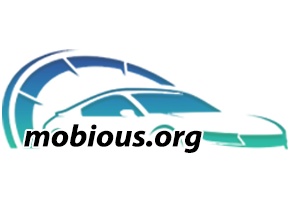
mobious.org record VIN Photos Delete 96h/7 24h
mobious.org report - Delete / wipe mobious.org history report: Complete removal of the car from the mobious.org database (photos + purchase price) Removal of the vehicle from mobious.org Removal of the page from google positioning and google pictures not guaranteed. Deleting history is permanent. The car will not appear on the mobious.org website Delivery time 48h-96h We provide the service 24 hours a day, 7 days a week You need to put VIN number in to the order details
Brand: cleanvinusa
Category: Services > Automotive Services > Car Security & Safety